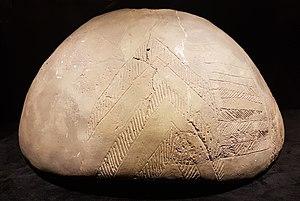
La culture mésolithique de Limbourg s'est épanouie de 7 400 à 5 500 ans av. J.-C. en Belgique, aux Pays-Bas, en Rhénanie et dans une partie de la Westphalie. Mais la découverte ailleurs de microlithes indistincts de ceux de ces régions laisse présumer son extension à une étendue plus vaste, allant du nord de la Seine aux lagunes d'IJsselmeer, et de la Manche au bassin Rhin-Moselle et jusqu'à la dépression de Westphalie. Les vestiges témoignent d'un bouleversement de la culture matérielle au milieu du VIIIe millénaire av. J.-C. : apparition de pointes de flèche en silex retouchées, de pointes de formes variées et de bifaces retaillés sur les faces, sont des caractéristiques de la culture de Limbourg. Les raisons de cette évolution sont encore inconnues, mais elle marque une plus grande exigence fonctionnelle.